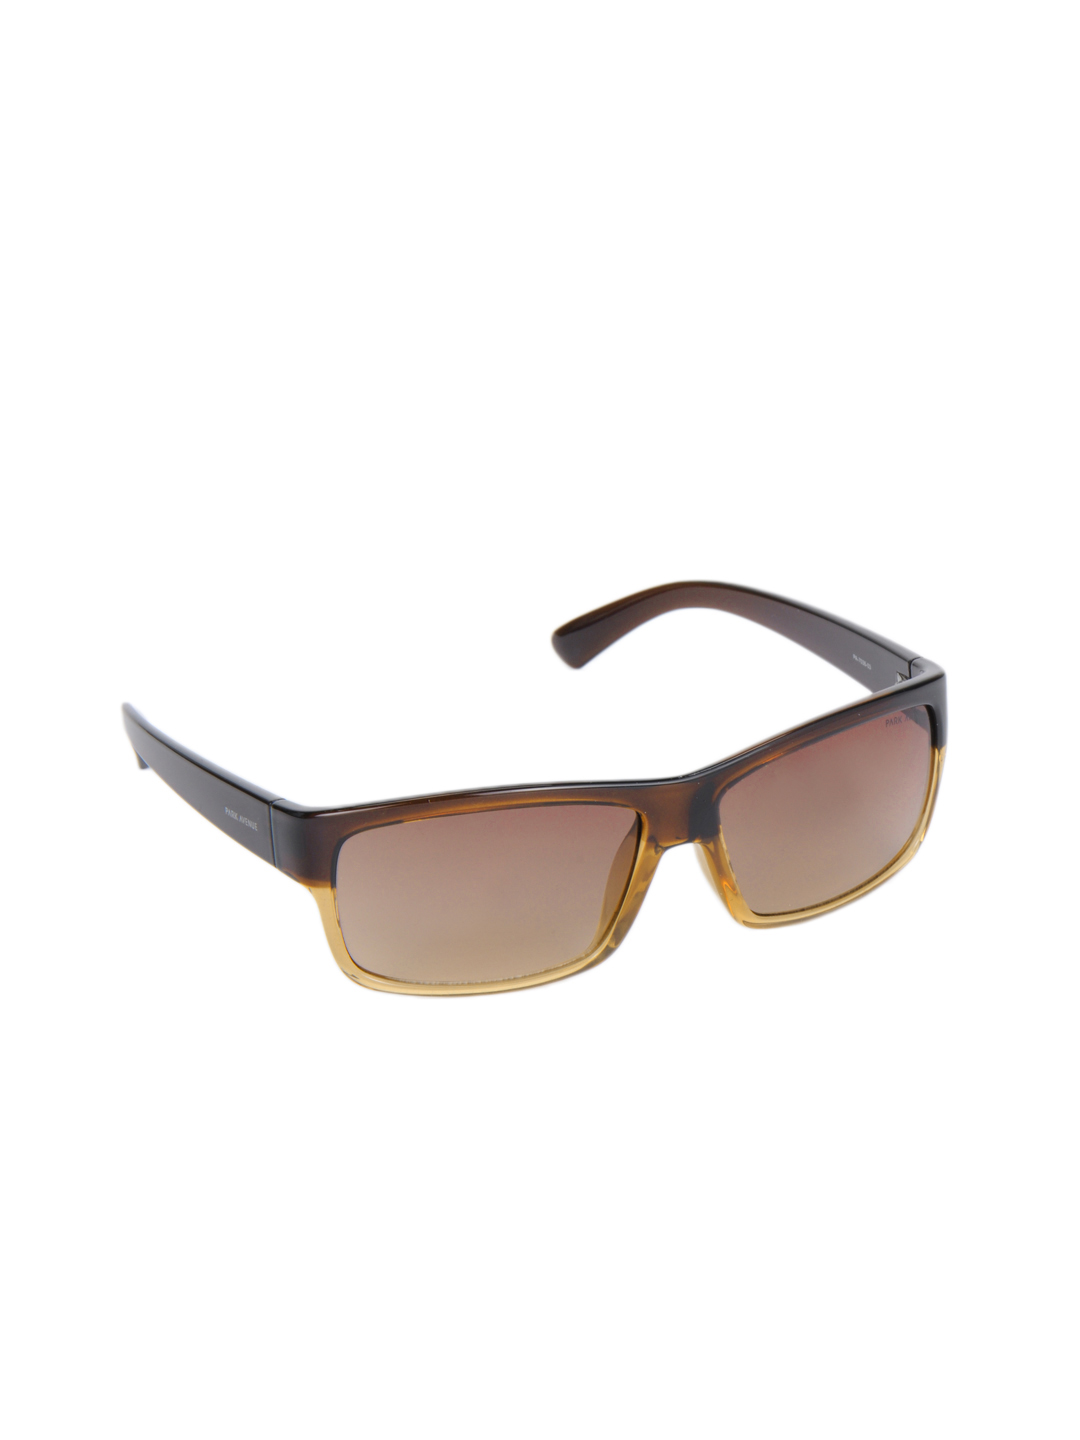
Park Avenue Men Brown Frame Sunglasses
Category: Accessories / Eyewear / Sunglasses
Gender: Men
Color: Brown
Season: Winter 2016
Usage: Casual